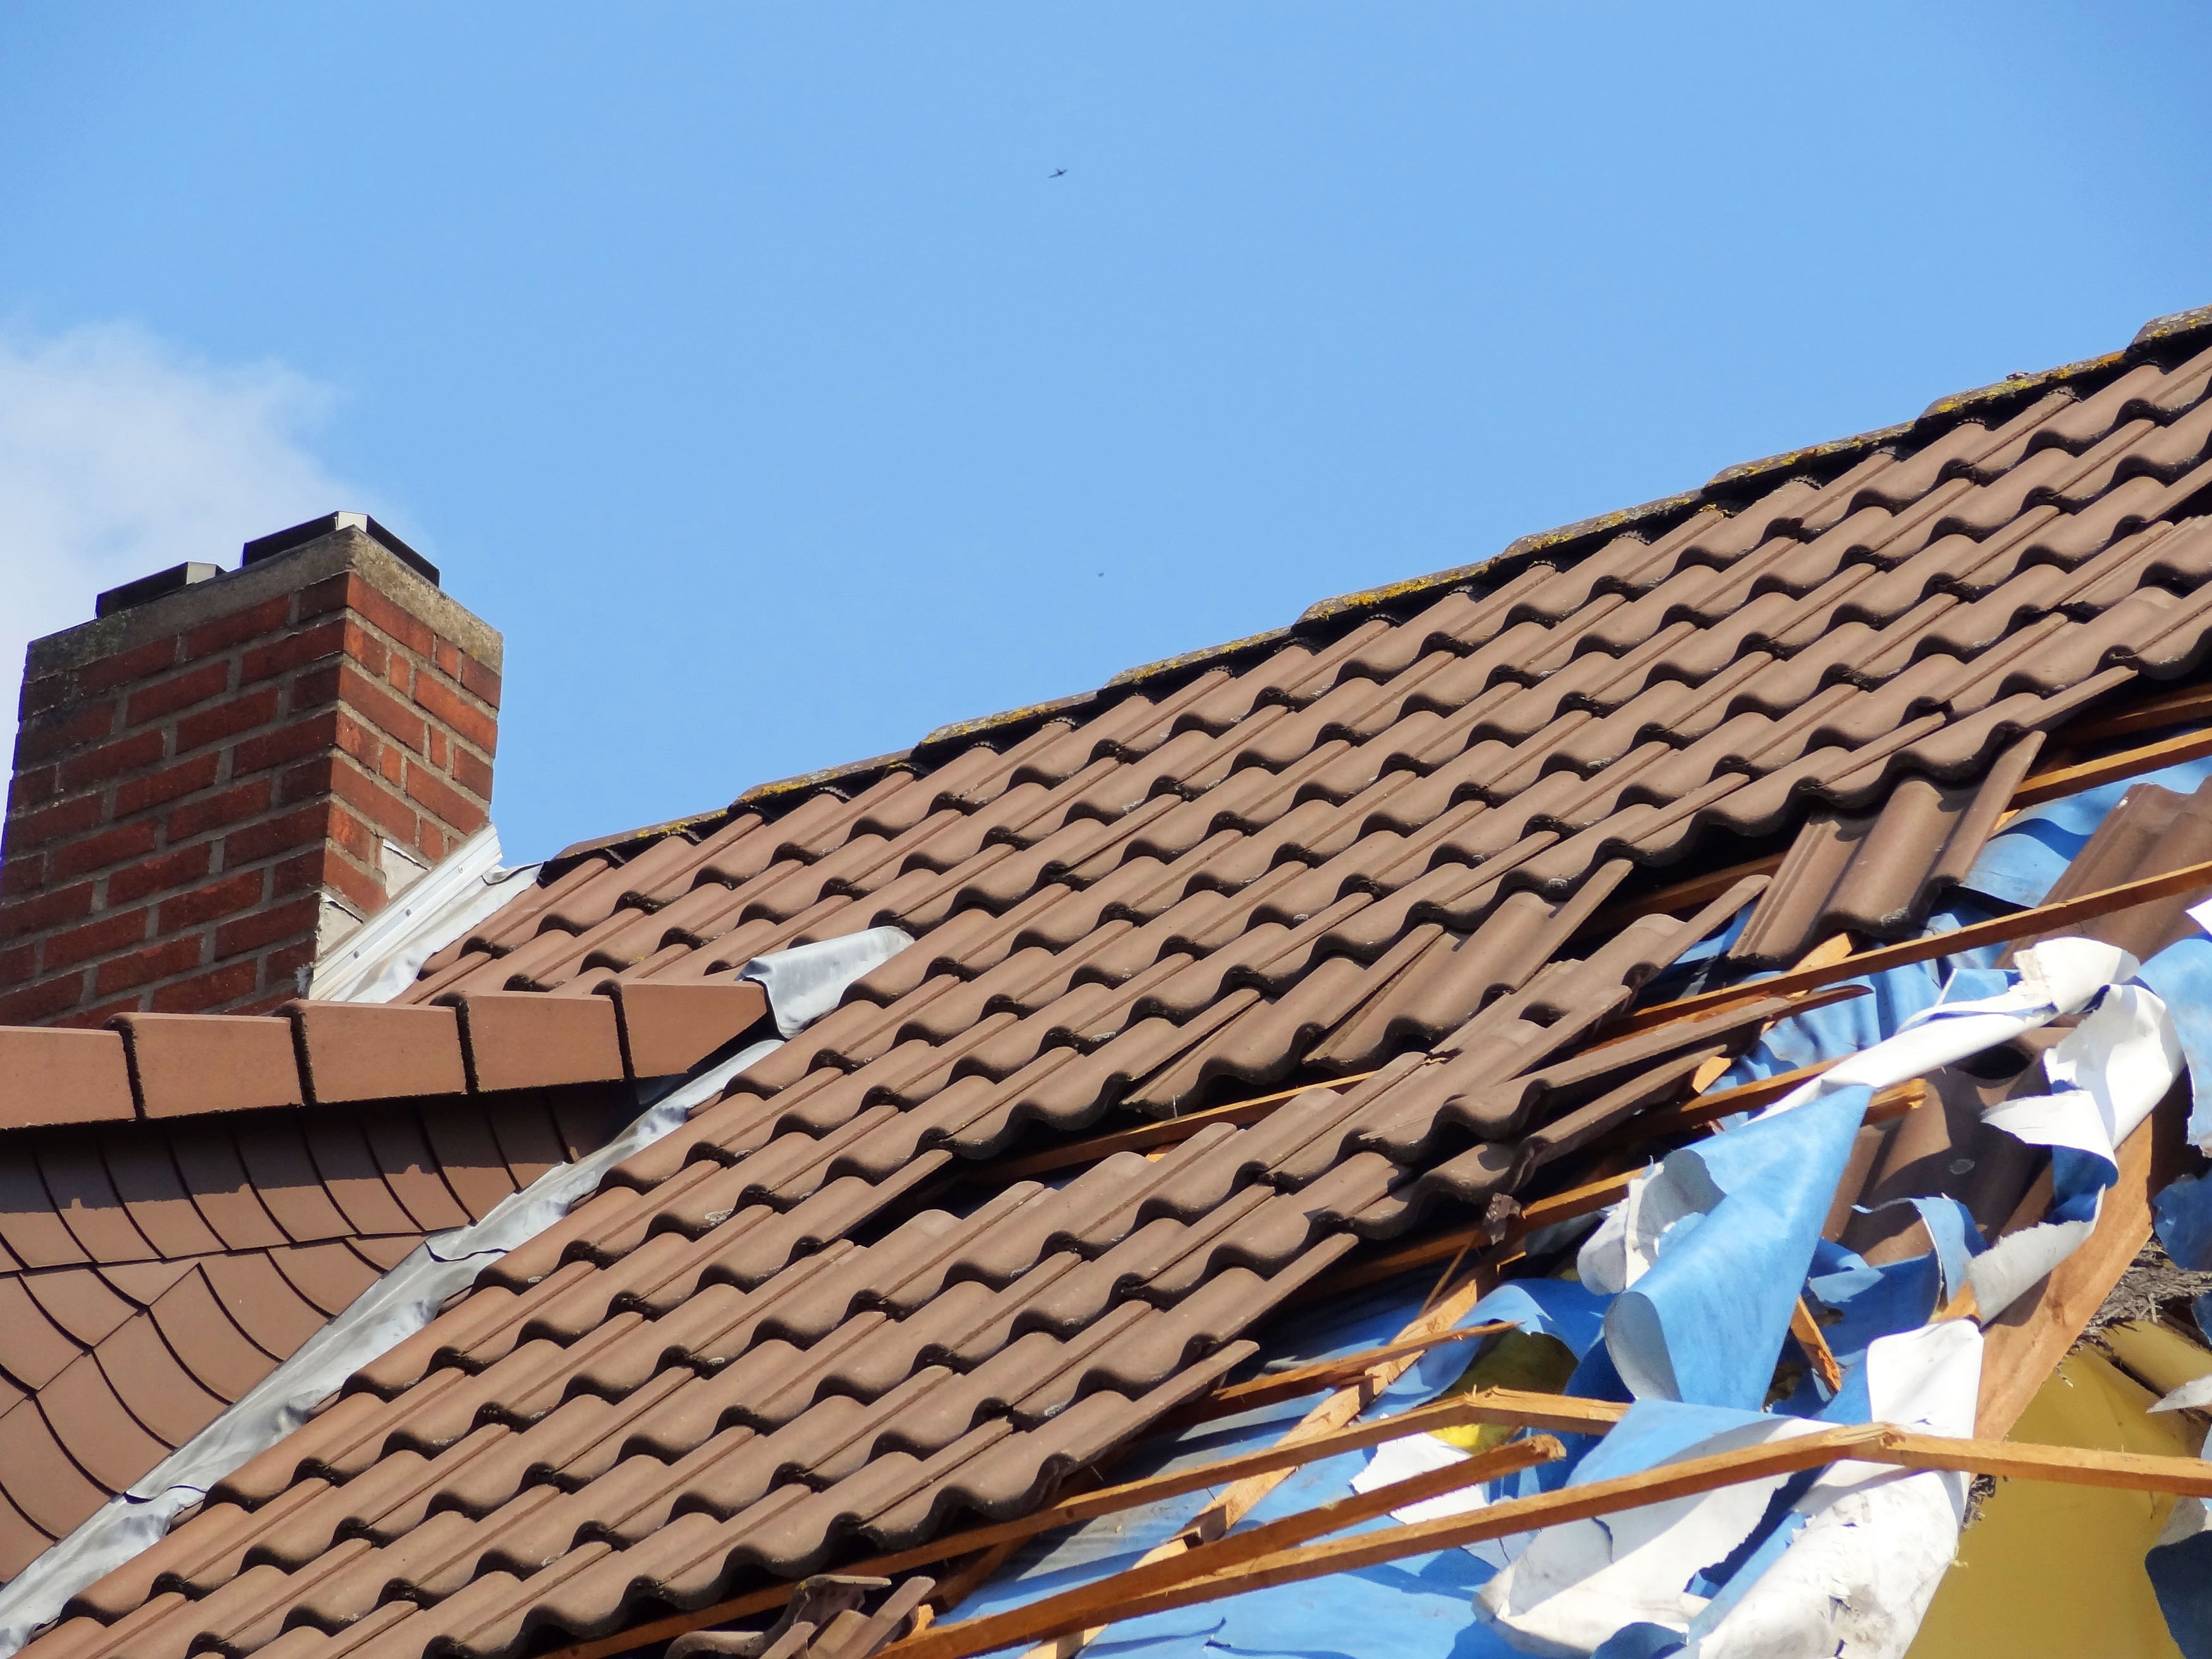
roof, storm, tile, roofer, thunderstorm, damage, forward, flash of lightning, insurance, storm damage, roofing tiles, outdoor structure, winter storm, autumn storm